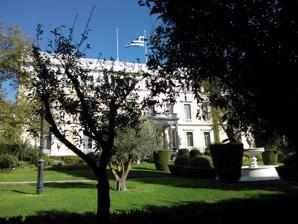
Building: Presidential Mansion, Athens
Country: Greece
Year built: 1897
Palace in Athens, Greece Presidential Mansion Προεδρικό Μέγαρο ( Greek ) View of the Presidential Mansion and its main entrance on Herodou Atticou St. in Athens Location within Athens General information Type Palace Architectural style Neoclassicism Town or city Athens Country Greece Coordinates 37°58′21.43″N 23°44′27″E / 37.9726194°N 23.74083°E / 37.9726194; 23.74083 Construction started 1891 Completed 1897 Client George I of Greece Design and construction Architect(s) Ernst Ziller Crown Prince's palace in 1909 The Presidential Mansion ( Greek : Προεδρικό Μέγαρο , romanized : Proedrikó Mégaro ) in Athens , Greece , is the official residence of the president of the Hellenic Republic . It served previously as the Royal Palace (often known as the New Royal Palace, Greek : Νέα Ανάκτορα , romanized : Néa Anáktora ), until the abolition of the monarchy by the 1974 referendum . History The decision to construct the building which currently is used as the Presidential Mansion was made in 1868. That year, King George I 's son, Constantine , the heir to the throne , was born and the Greek state decided to present him with a private dwelling, when he came of age. Twenty-one years later when Constantine married princess Sophia of Prussia , the state assigned the planning of "The Crown Prince 's Palace", as the building became known, to Ernst Ziller . Building began in 1891 and was completed six years later in 1897. On Christmas Eve , 1909, a fire destroyed a large part of the Royal Palace (now used by Parliament ), with the result that the Crown Prince's Palace was used temporarily as the residence of the royal family. After the assassination of George I in 1913 and the accession of Constantine to the throne, the Crown Prince's Palace finally became the main royal residence of the king of the Hellenes . The use of the building as a palace was interrupted in 1924, when the monarchy was ended and a republic was declared. It was then used as the Presidential Mansion until 1935, when the monarchy was restored and the King returned. Since 1974, when democracy was restored after a seven-year military dictatorship, the building has been used as the Presidential Mansion and the residence of the president. Location The land on which the Presidential Mansion was built was, until the final decades of the nineteenth century, outside city limits. The eastern limit of the town was the Royal Palace. Beyond that, there were fields and small farms. The only buildings appearing on the maps of the period were the manor of the Duchess of Plaisance (known as "Ilissia" and today housing the Byzantine Museum ) and the Petraki Monastery , both built in country areas far from the centre of town. The limited significance of the area at the time may be revealed by the fact that a girl's orphanage (which no longer exists) was built there in 1854. Furthermore, the land along Kifissias Avenue (now named Vasilissis Sofias Avenue ) also remained unbuilt and was reserved by the state for the construction of ministry buildings. In early 1870 the state allowed the sale of land to private individuals which resulted in the construction of mansions to house the wealthy families of Athens . About 1890, the architect Ernst Ziller was entrusted with the construction of the Crown Prince's Palace. This palace later became the residence of the royal family and is used now as the Presidential Mansion. During modern times, with the city of Athens extending over many square miles, the Presidential Mansion is located near the centre of the capital next to the National Garden and Parliament. Herodou Attikou Street , where the mansion is located, is not only one of the most beautiful roads in the city but is also bound to the political and social life of Greece, as also situated there is the Maximos Mansion where the prime minister of Greece has his official office. The Presidential Mansion with its garden occupies a total area of about 27,000 square metres (about 7 acres). The official entrance to the mansion is on Herodou Attikou Street . Design and construction The original Ernst Ziller's architectural plan of the ground floor Ziller's plan for the extension to the ballroom of the crown prince's palace The design of the palace was entrusted to architect Ernst Ziller . He became the Official Court Architect of King George I and designed an estimated 700 buildings all over Greece for both official and private use. It is said the King George I ordered Ziller not to make the building too pretentious, so it would blend with the other mansions on the street, and not to model it after any other palaces in Europe. Following these guidelines, Ziller designed a three-story, symmetrical, neoclassical mansion. Construction of the palace took six years. Additions Since this was to be the Crown Prince's Palace, no large ballrooms were included in the design since it was believed that most large scale, official entertaining would occur in the much larger Old Royal Palace. The palace's main reception room was the large salon on the second floor. However, when the palace became the main royal residence, a large ballroom became needed. So, in 1909, Ziller was again commissioned to design an extension which was used as a ballroom and is now named the Credentials Lounge. Another extension was needed when Princess Sophia of Greece (now queen of Spain, and daughter of King Paul and Queen Frederica ) became engaged to Juan Carlos I of Spain . In 1962, the King commissioned architect Alexander Baltatzis to design an addition which became the largest room in the palace and is now named the Reception Hall. Gardens The garden of the Presidential Mansion occupies an area of about 25,000 square metres (just more than 6 acres) and constitutes a green haven in the centre of Athens. During the middle of the nineteenth century, this area, because of its especially fertile soil, was in fact the vegetable garden of the Royal Palace (now Parliament building). After the construction of the mansion in 1897 and the construction of Herodou Attikou Street, the area which surrounded the Crown Prince's Palace was fashioned into a large ornamental garden. The planning of this appears to have been assigned to Ziller's technical office. The selection of suitable plants, though, must have been entrusted to a Greek specialist, since most of the trees are native to Greece. From the very beginning the garden was divided into two large sections because of the slope of the land. The building is situated in the upper section. The design of the garden in front of the building was similar to that of other neo-classical structures of the period (the Academy, the University and the National Library). The garden follows a relatively rigid geometric plan of the French type, with symmetrical plots of grass and seasonal flowering plants. The formalism of the composition approaching Herod Atticus Road is alleviated by the perennial plane trees, lindens, palms and cypress trees. Functions The palace has served as the offices and main residence of the crown princely couple, royal family and president of the republic, respectively. Since 1913, it is also where all official functions are held in Athens. Since the mid-1970s, the president holds a reception on 24 July every year to commemorate the restoration of democracy in 1974. The reception is attended by the political, military, and academic leadership of the country, and of all sectors of the economy and various organizations, along with news reporters. Timeline 1868 : Upon the birth of the heir, the state allocates funds to build a palace for the crown prince upon his achieving maturity. 1889 : Crown Prince Constantine engaged to Princess Sophia of Prussia . 1891–1897 : Construction. 1897–1913 : Use as Crown Prince's Palace by Crown Prince Constantine and Crown Princess Sophia. 1913–1924 : Becomes Royal Palace after King George I is assassinated. 1924–1935 : Presidential Palace (monarchy abolished). 1935–1974 : Royal Palace (monarchy restored). 1974–present : Presidential Mansion (monarchy abolished). Bibliography Kardamitsi-Adami, Maro (2009). Palaces in Greece . Melissa Books. ISBN 978-960-204-289-2 . Sources